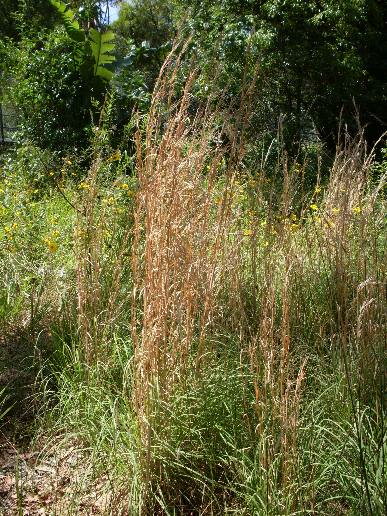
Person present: No